Second presidency of Nicolás Maduro

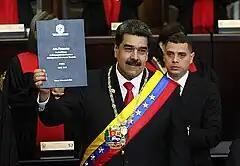
Second inauguration of Nicolás Maduro

The second presidency of Nicolás Maduro (2019-2025) represents the fifth governmental period in Venezuela under the Bolivarian Revolution. It began amidst a 68% voter abstention rate and concluded with allegations of electoral fraud, with Maduro assuming an early start to what would be his third term.